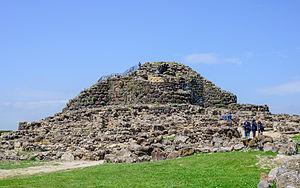
Su Nuraxi est un site archéologique sur lequel se trouvent les vestiges d'un ensemble de constructions défensives préhistorique situé à l'ouest de Barumini dans la province du Medio Campidano en Sardaigne.